Birkeland Church

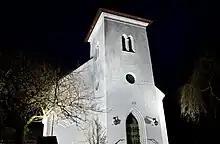
View of the church

Birkeland Church ( or ) is a parish church of the Church of Norway in Bergen Municipality in Vestland county, Norway. It is located in the Nesttun neighborhood of Fana in the city of Bergen. It is the church for the Birkeland parish which is part of the Fana prosti (deanery) in the Diocese of Bjørgvin. The white, stone church was built in a long church style in 1878 using designs by the architect Giovanni Jacob Harbitz Müller. The church seats about 300 people. The church has a unique tower with an octagonal copper-clad steeple.